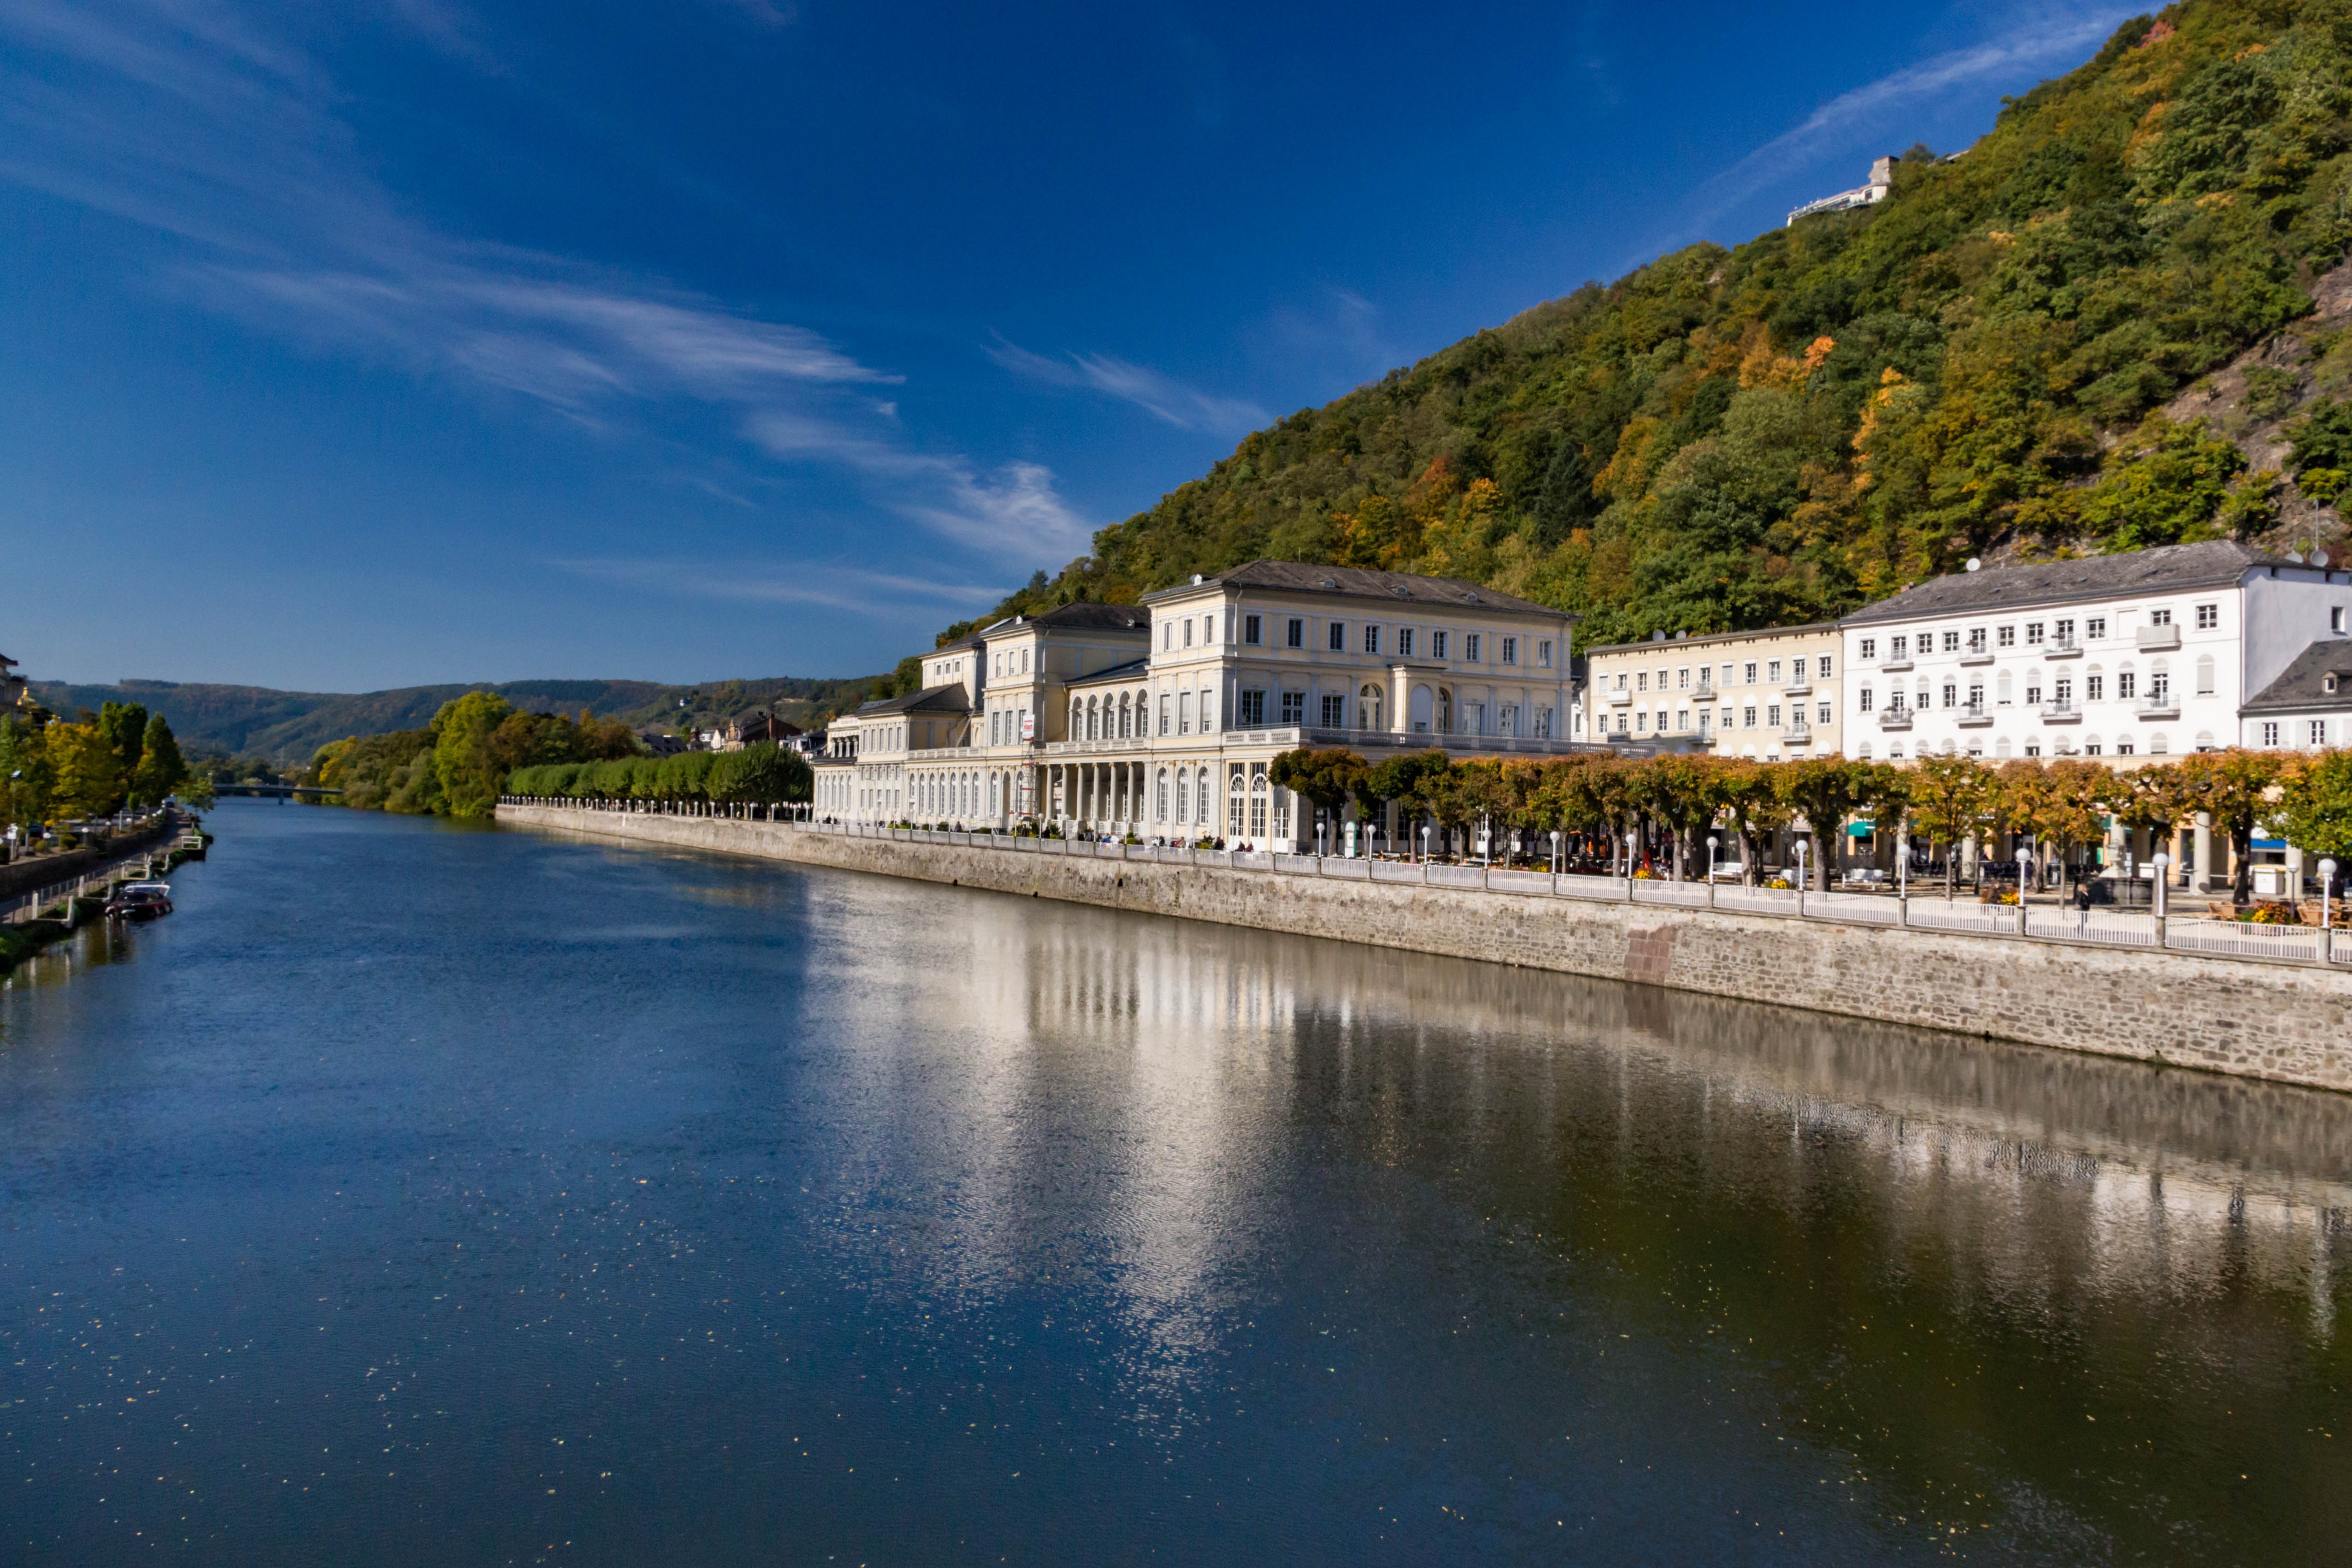
landscape, sea, coast, water, lake, town, river, vacation, reflection, autumn, bay, reservoir, tourism, waterway, body of water, germany, sachsen, landform, lahn, bad ems, geographical feature